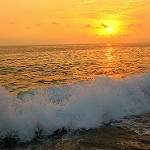
Scene: Outdoor